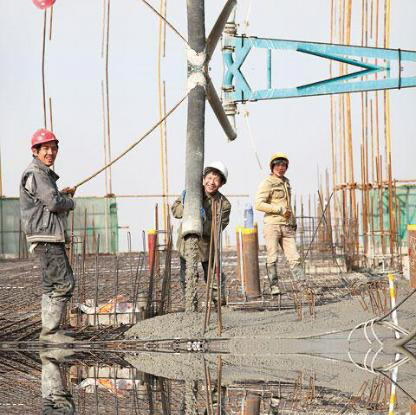
Objects in the image:
label: helmet
label: helmet
label: helmet
label: helmet